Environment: real
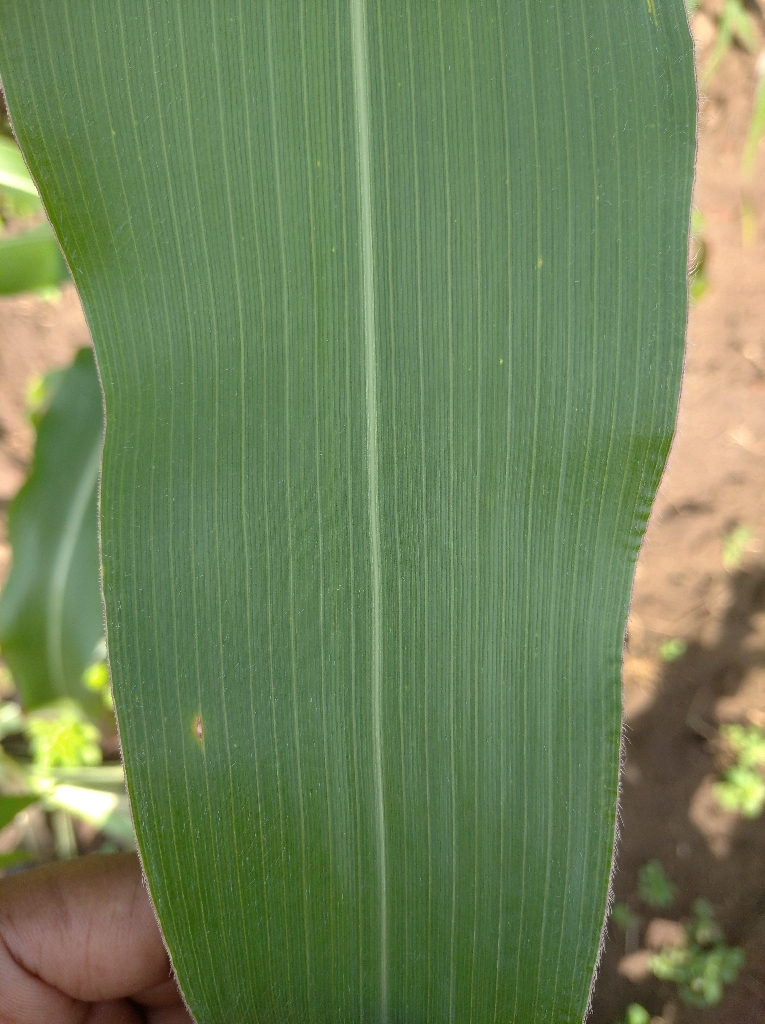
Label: healthy